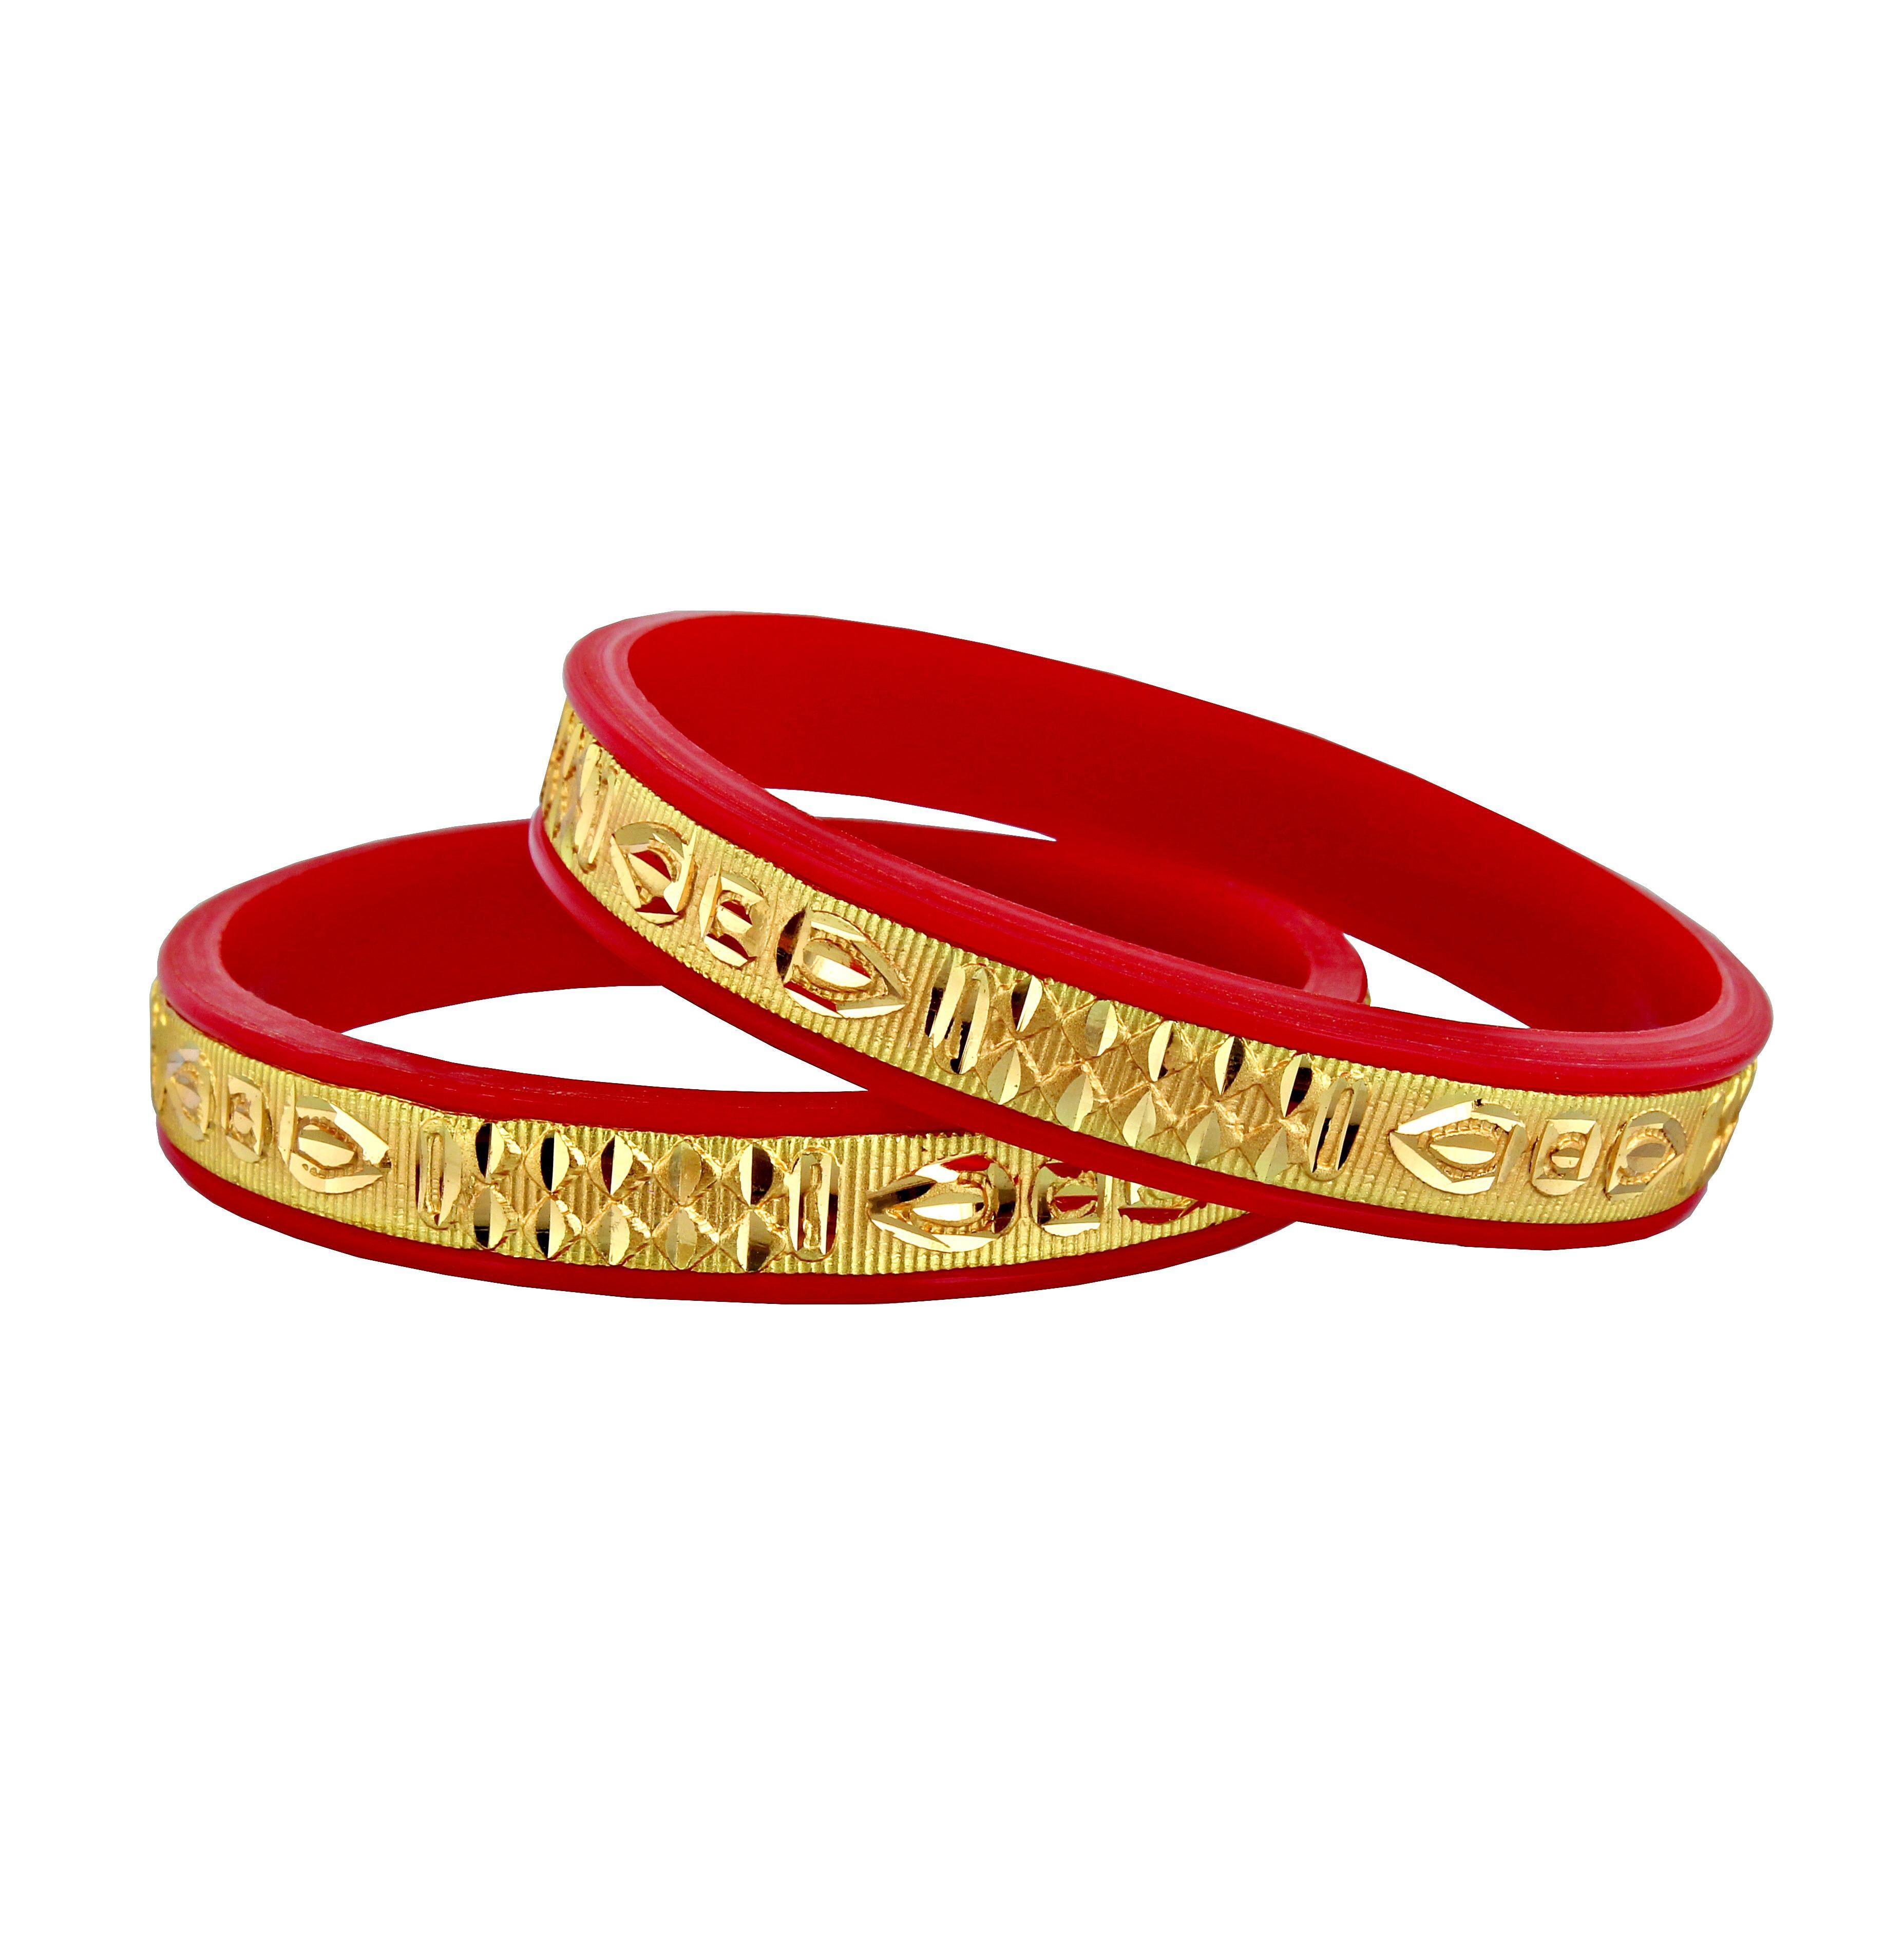
LUCKY JEWELLERY Gold Plated Designer Red Color Traditional Ethnic 2 Pcs. Bangles Set for Women (137-J1BG-284-R2-28)
Type: Bangles
Brand: LUCKY JEWELLERY
Price: Rs. 251
This pair of Bangles will make you Stunning and Graceful look. Adorn it with your favourite formal attire to enhance your overall looks. This Bangles set is studded with finest quality of coloured that gives render amazing look.Disclaimer:The color of the image and product may slightly differ depending upon the screen resolution.
Features: bangles set,Bangle Set,plastic bangles
Included: 2